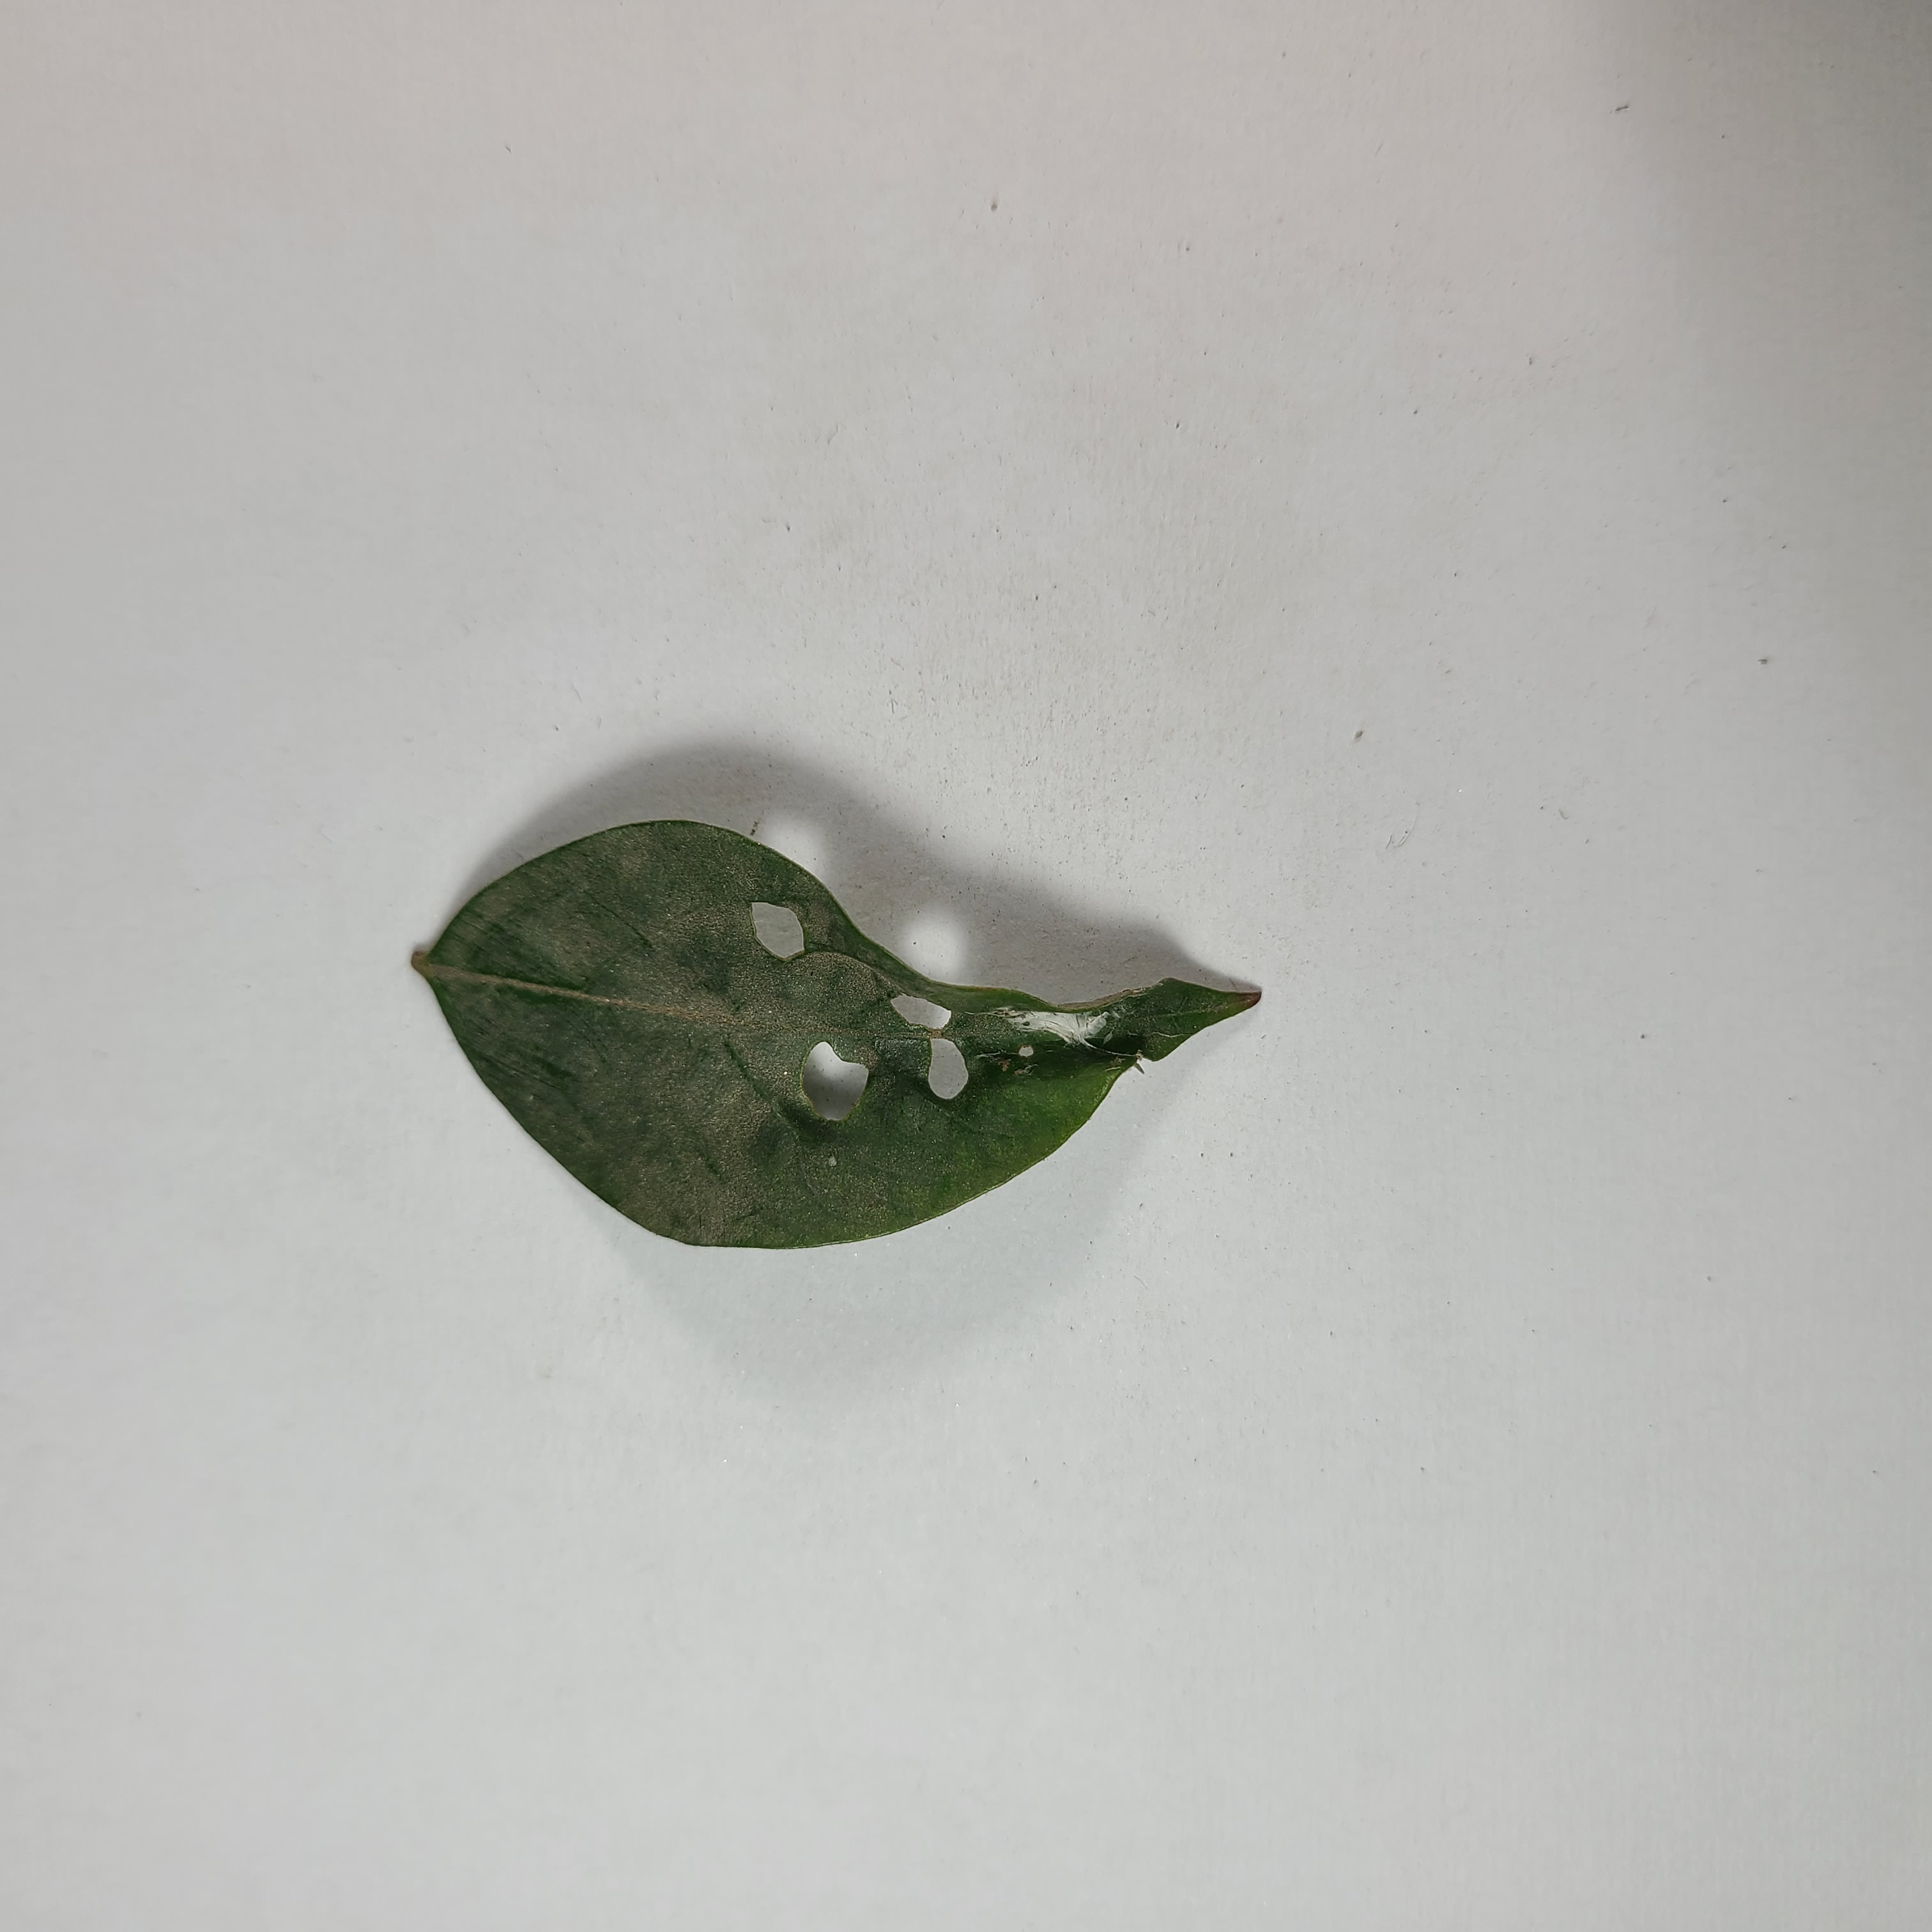
Label: Insect Hole leaves